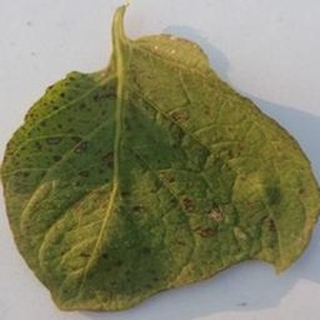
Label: potato_early_blight